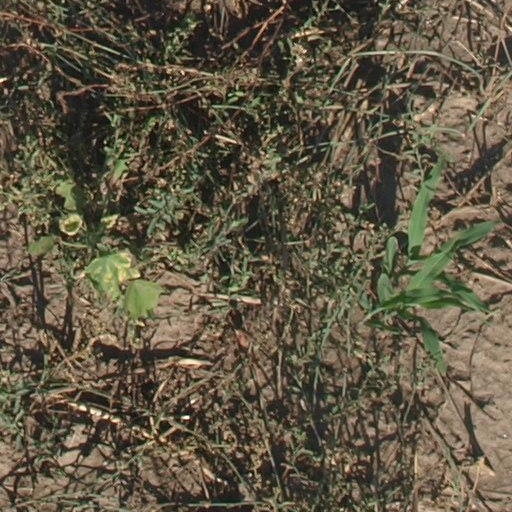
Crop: maize; corn